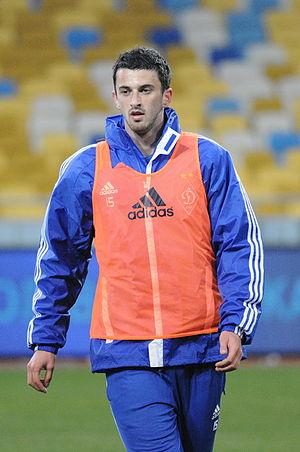
Janko Simović est un footballeur monténégrin né le 7 juin 1986. Il joue au poste de défenseur.